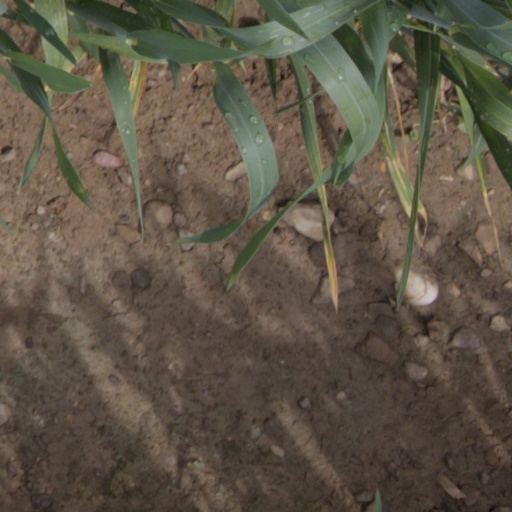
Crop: wheat